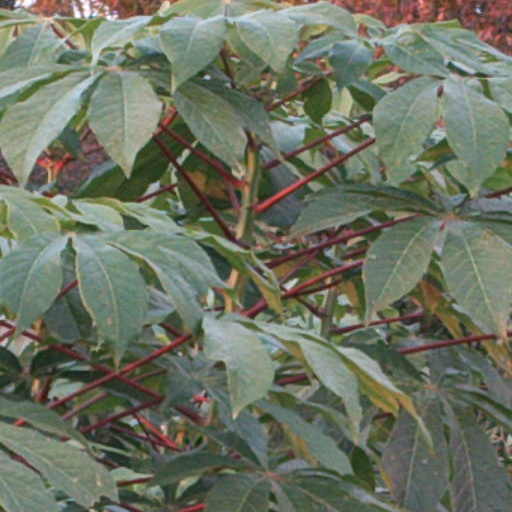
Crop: cassava